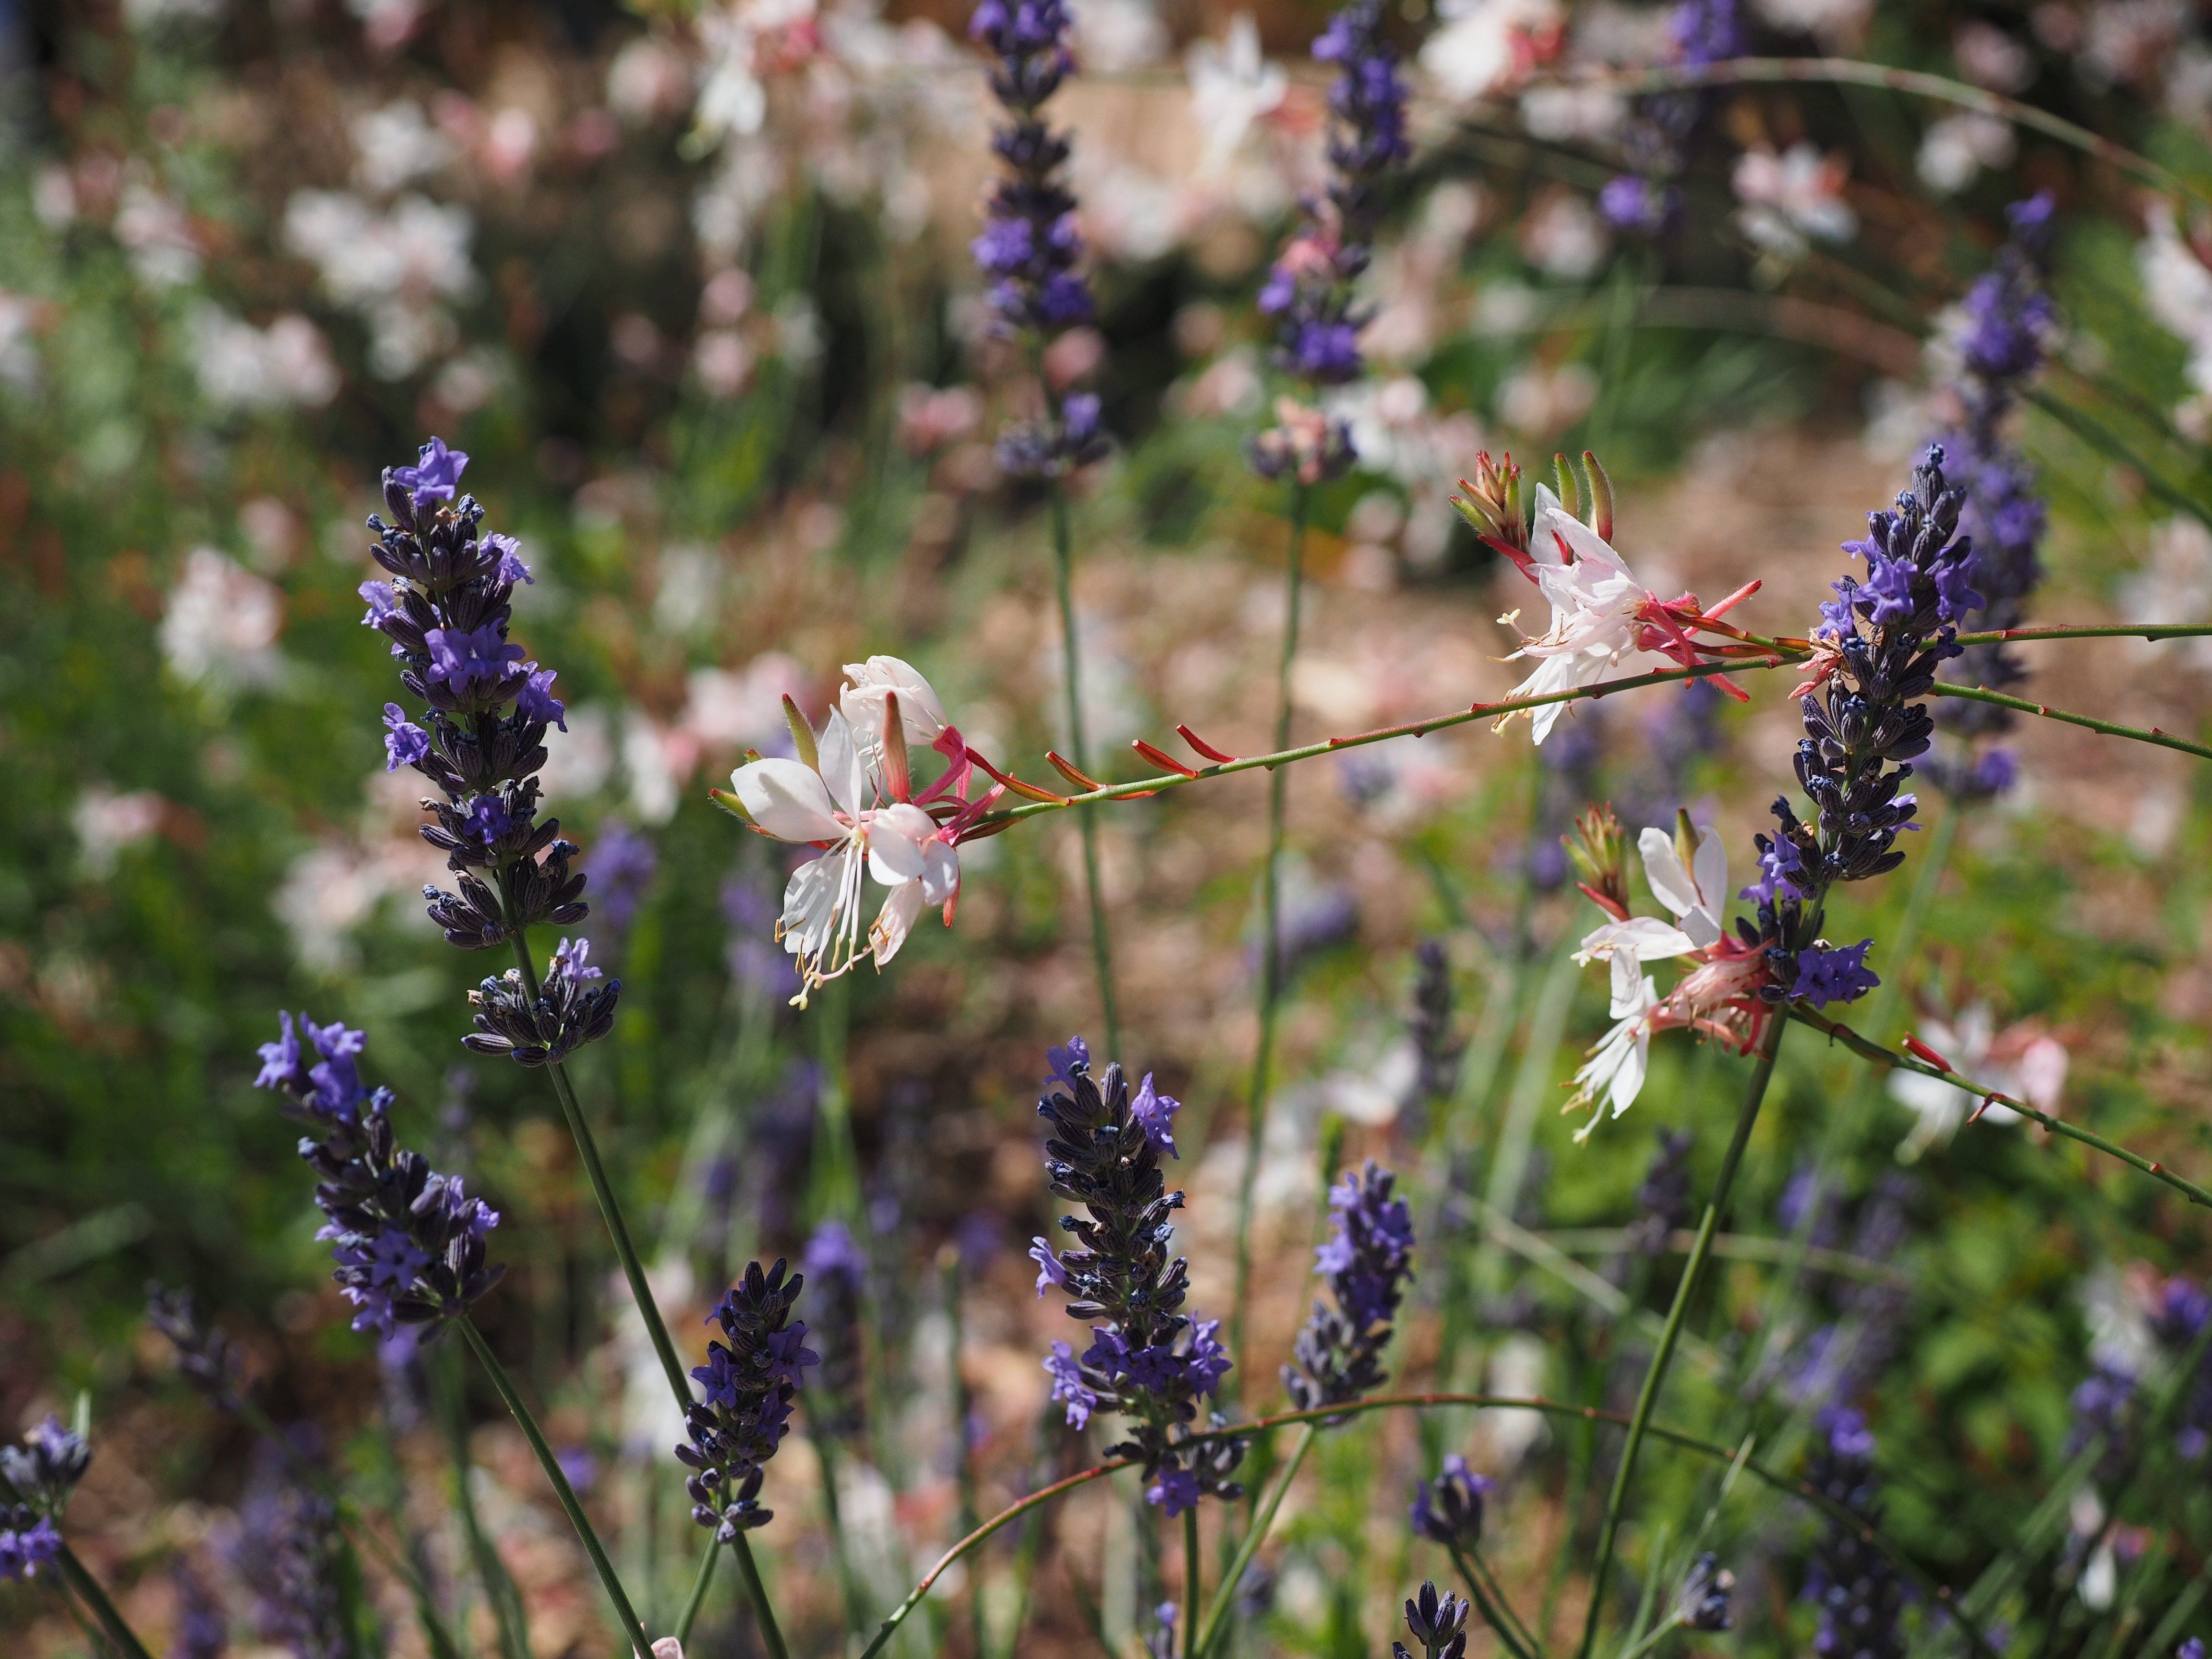
nature, blossom, plant, white, meadow, flower, herb, produce, botany, blue, flora, lavender, wildflower, flowers, shrub, reddish, macro photography, ornamental plant, garden plant, flowering plant, evening primrose greenhouse, pure white, oblong, glory candle, vierbl ttrig, gaura lindheimeri, prairie candle, onagraceae, lily like, whirling butterflies, garden beauty, rispenbl ten, pollen lifestyles, land plant, english lavender, french lavender, hyssopus